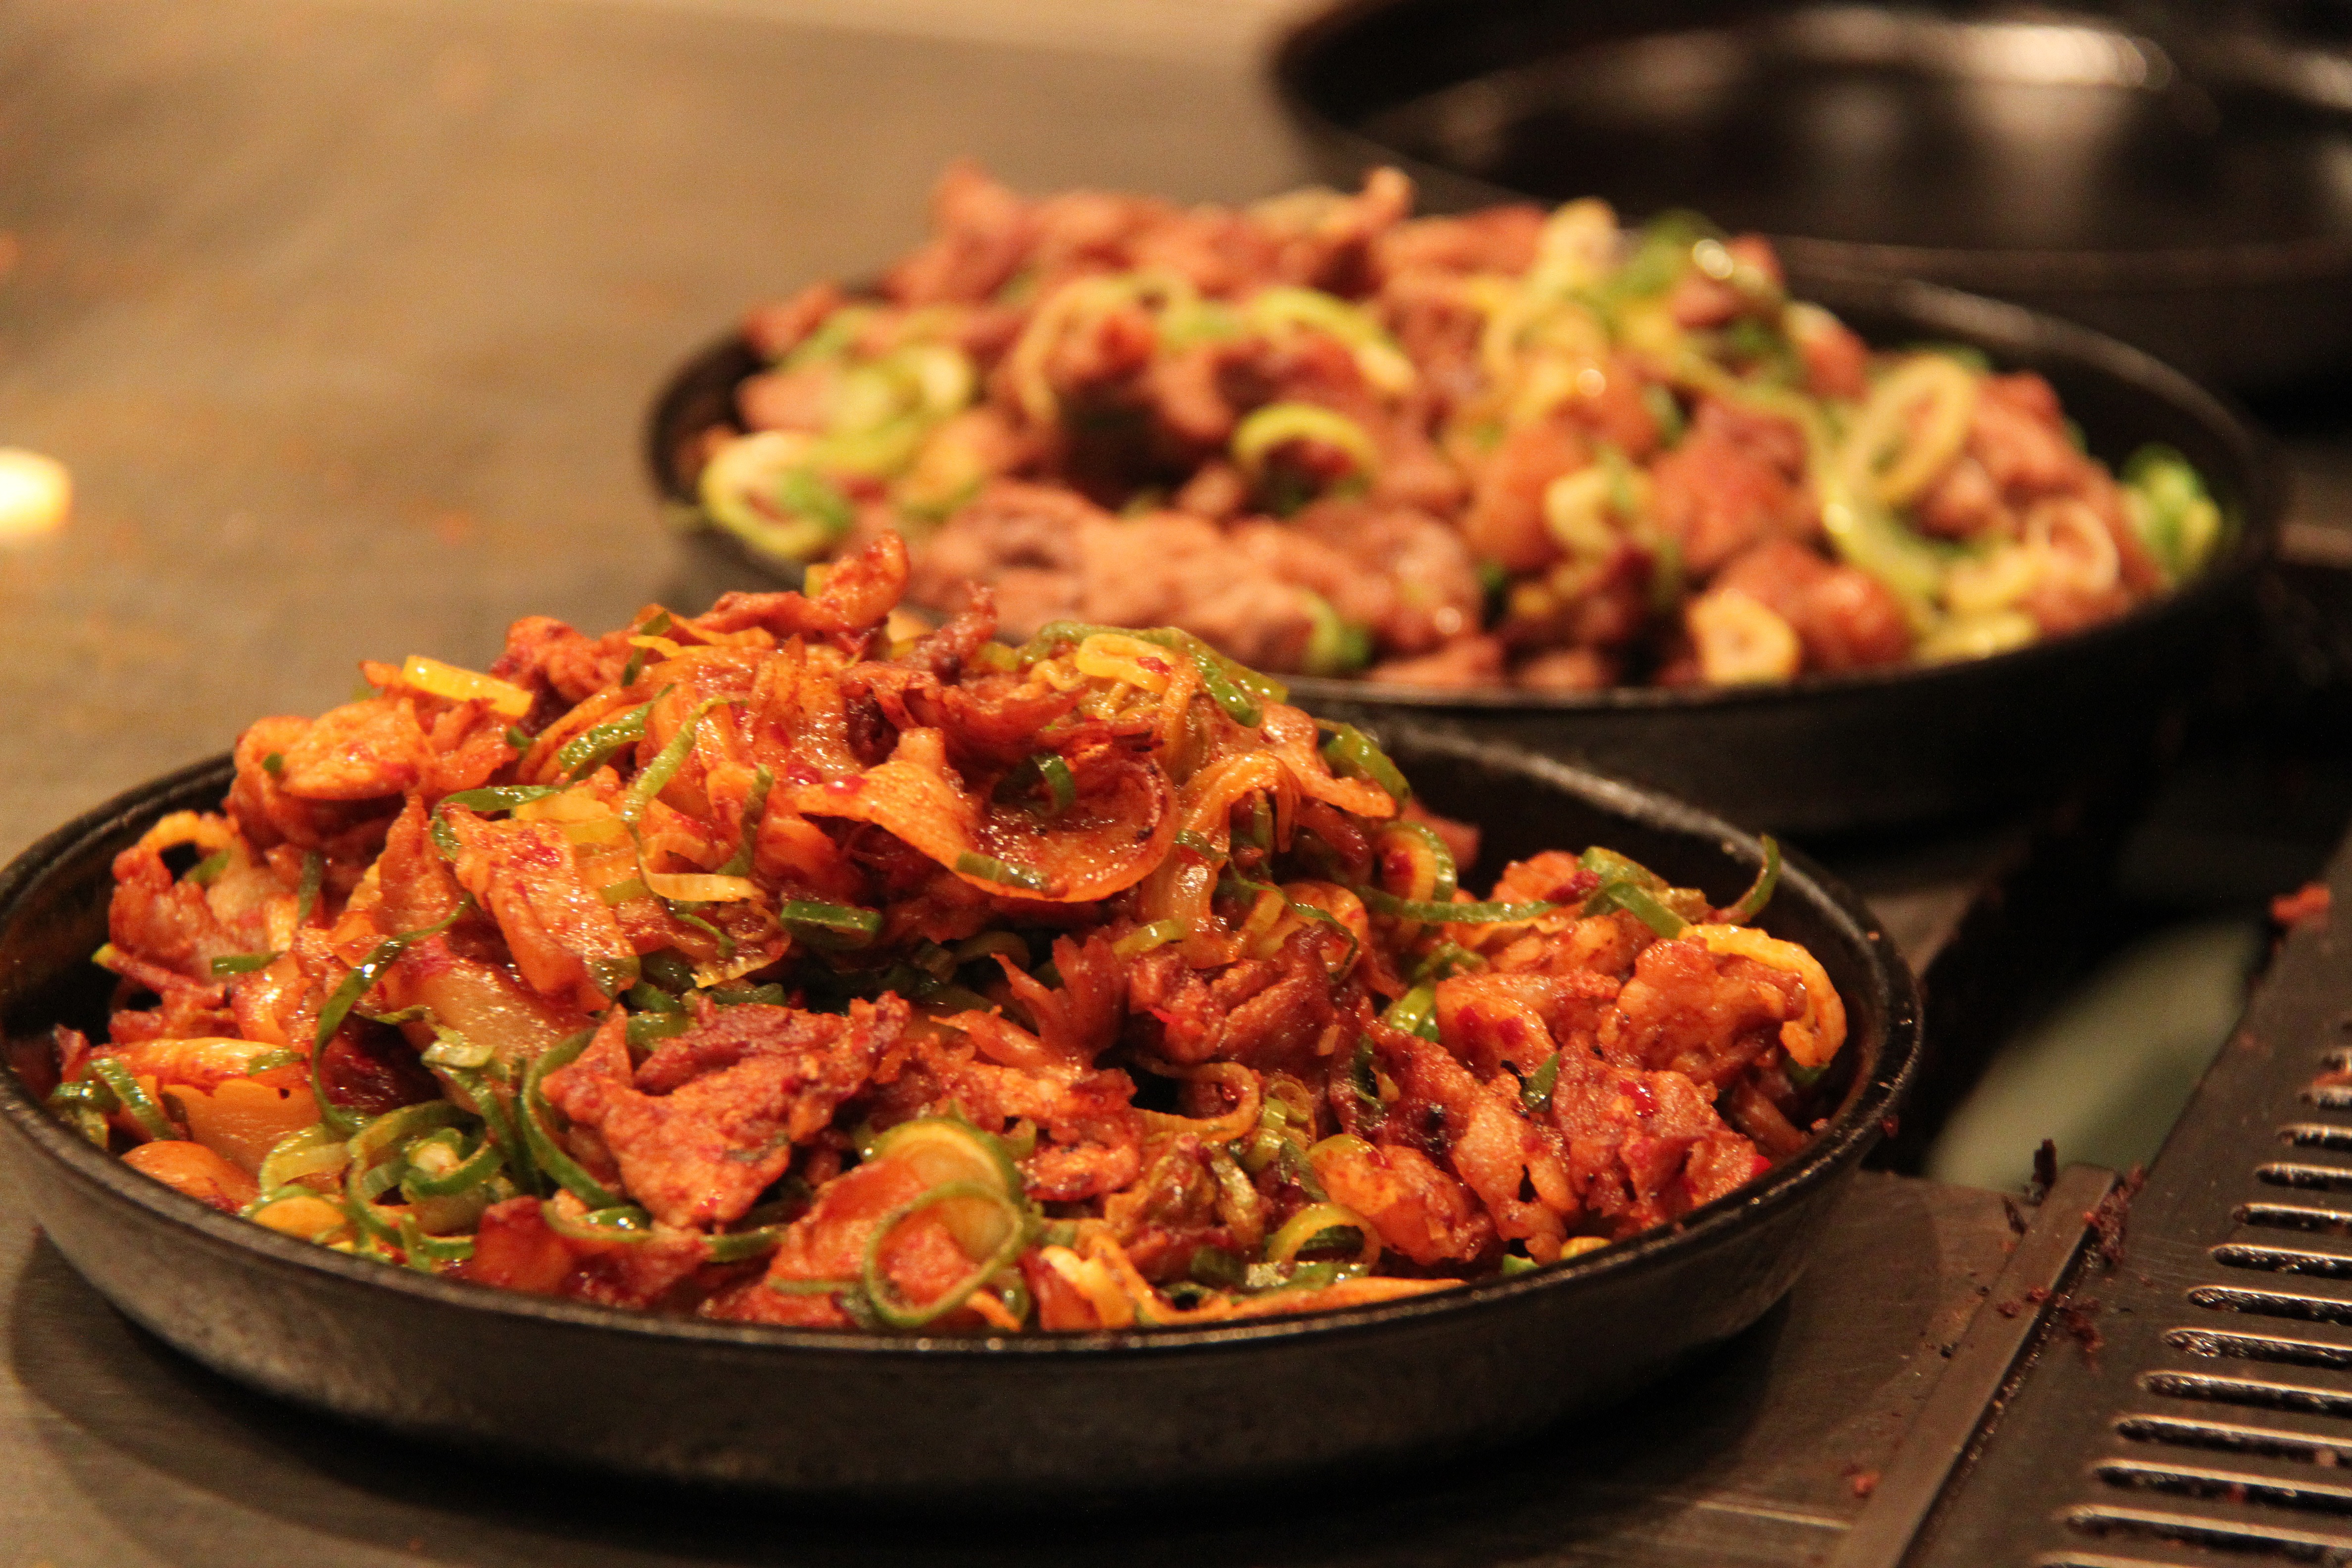
travel, asian, dish, meal, food, produce, vegetable, plate, seafood, japan, gourmet, eat, meat, lunch, pork, cuisine, delicious, onion, asian food, japanese, dinner, tasty, kyoto, traditional, yummy, onions, hungry, japanese food, paella, seafood boil, jambalaya, fried pork